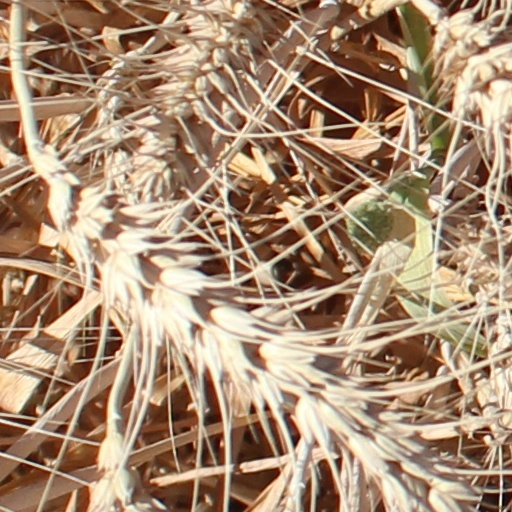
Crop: wheat